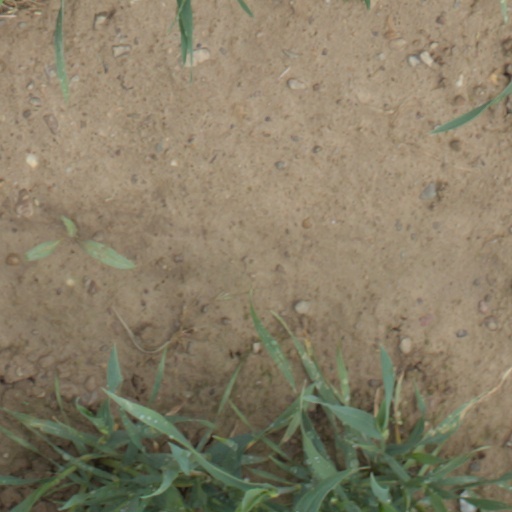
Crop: wheat